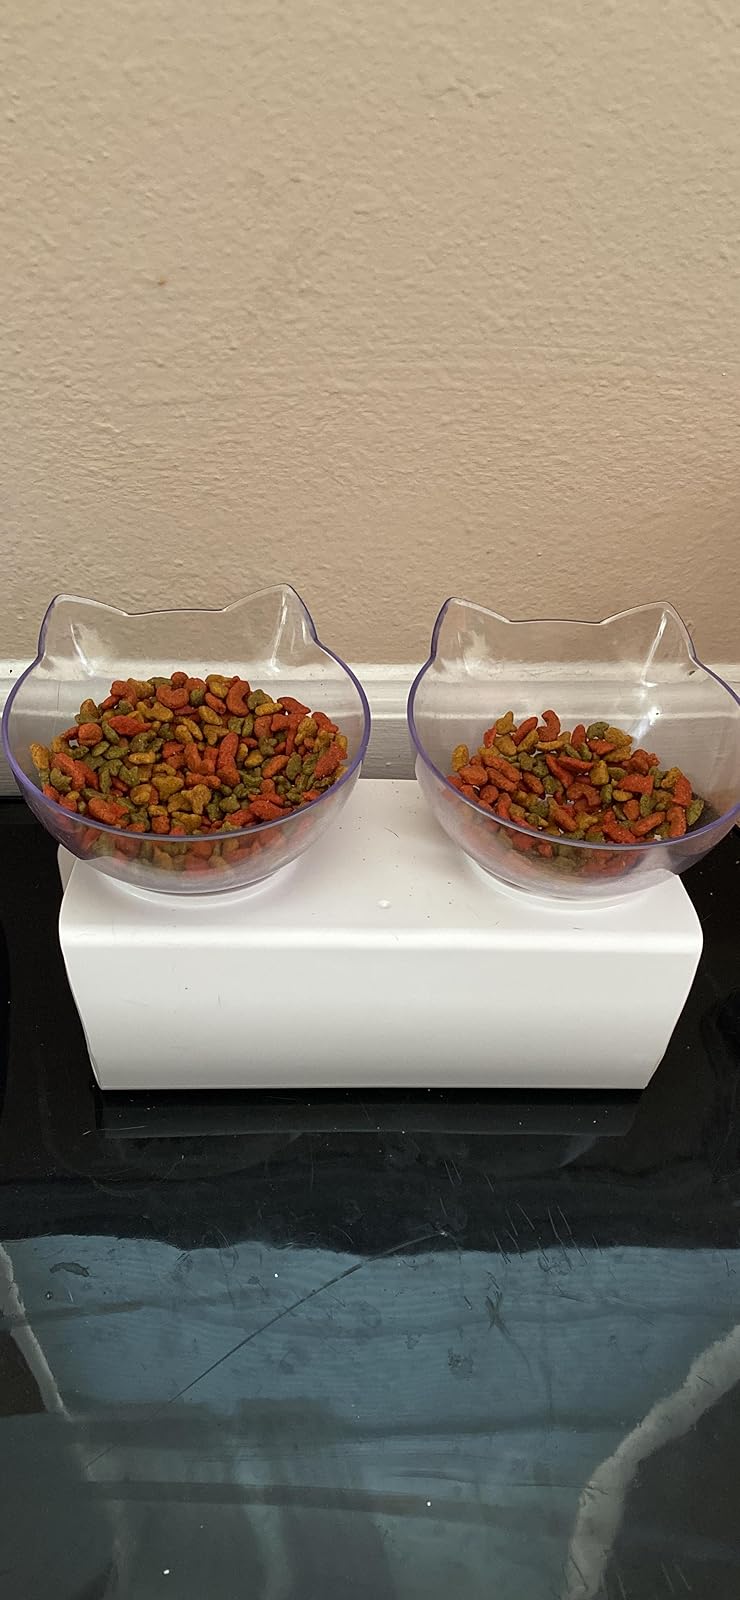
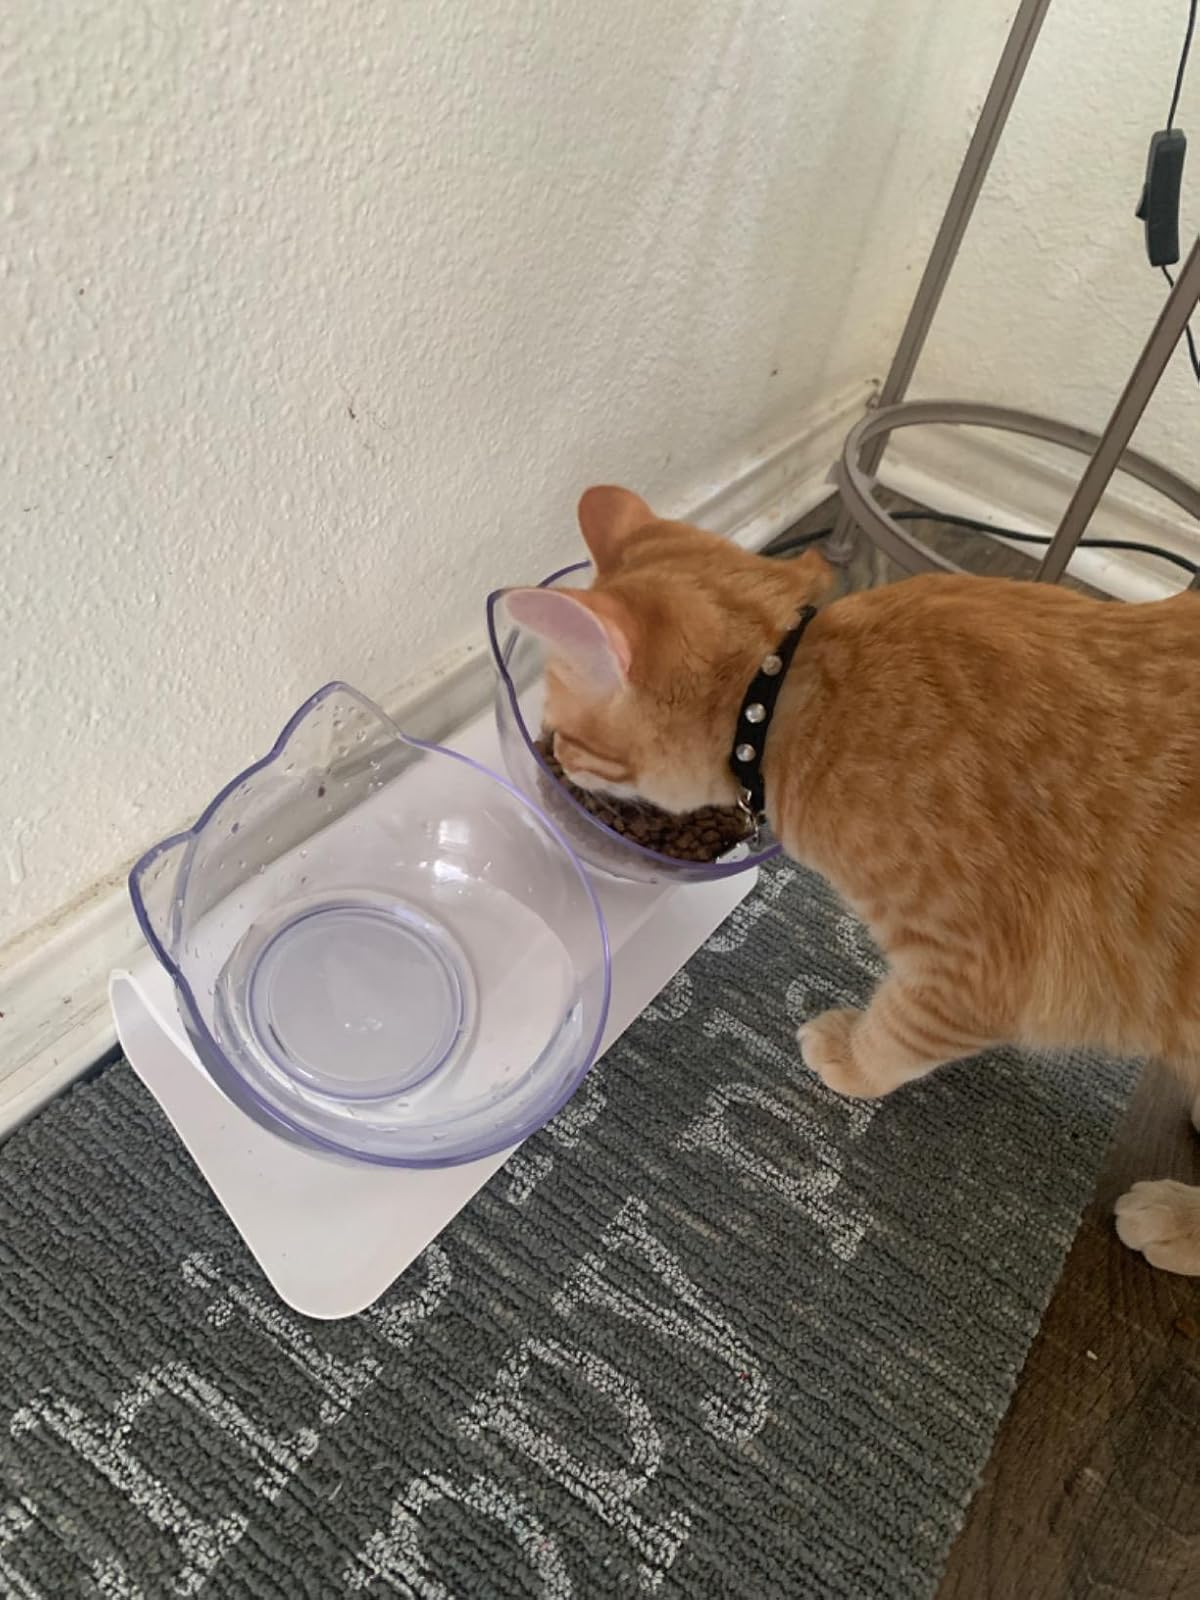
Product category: items_bowl
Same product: yes